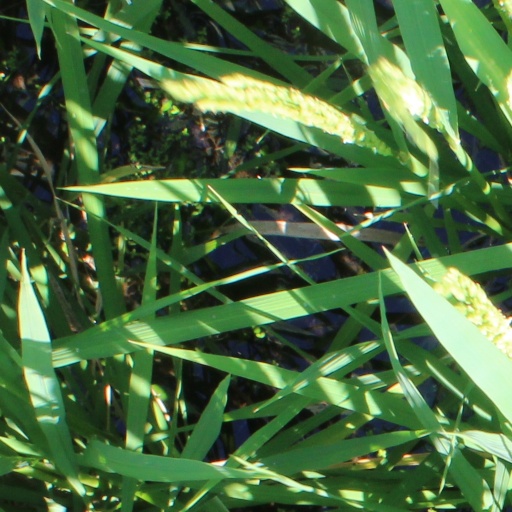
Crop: rice